Sushar Manaying

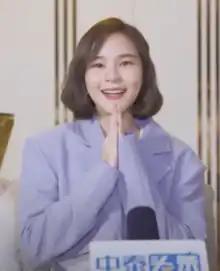

Sushar achieved widespread fame in Asia, especially China, for her leading role in the 2010 movie "Yes or No".